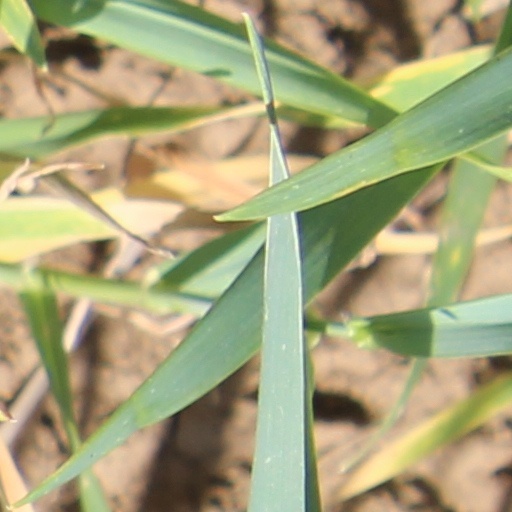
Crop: wheat